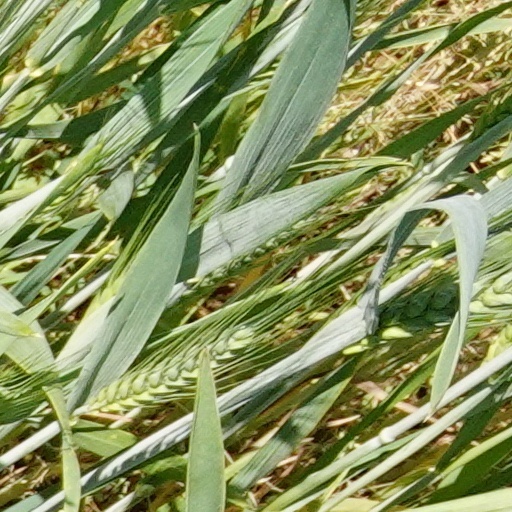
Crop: wheat